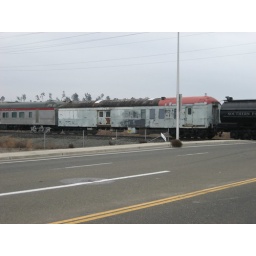
Train composed of old engines and cars spotted in Santa Clara, CA